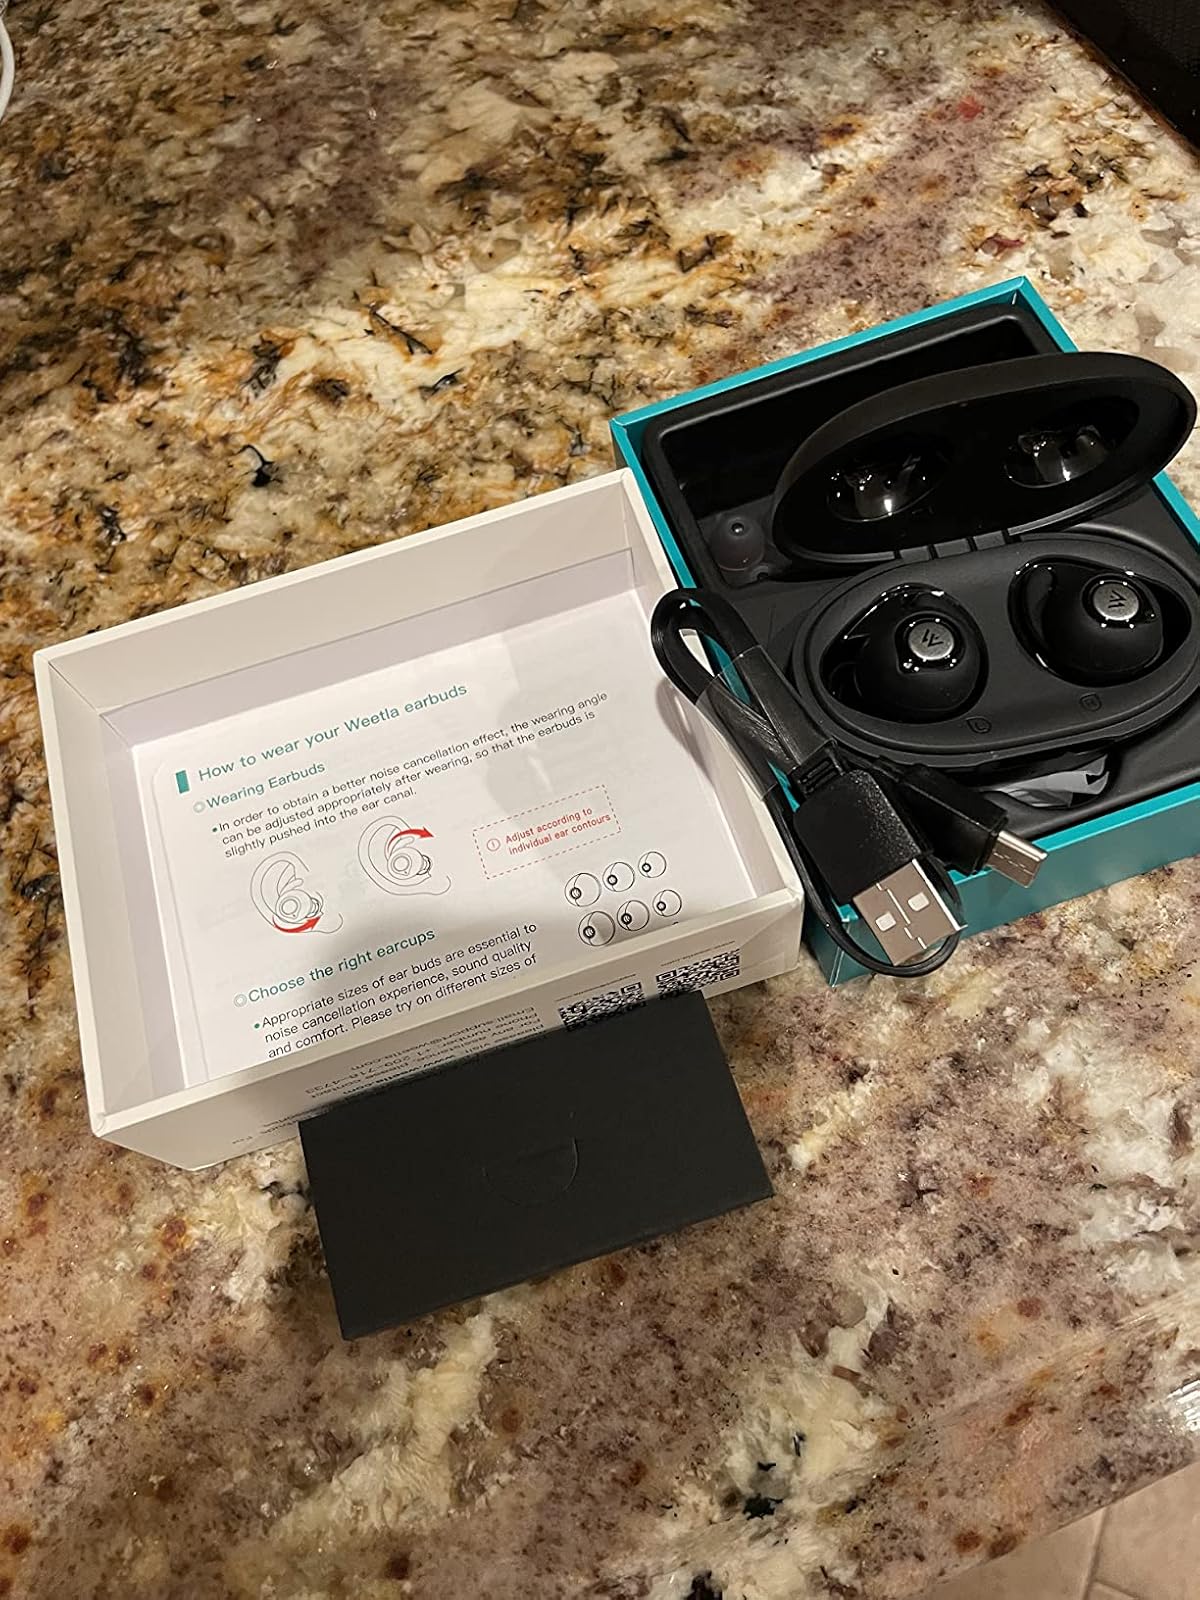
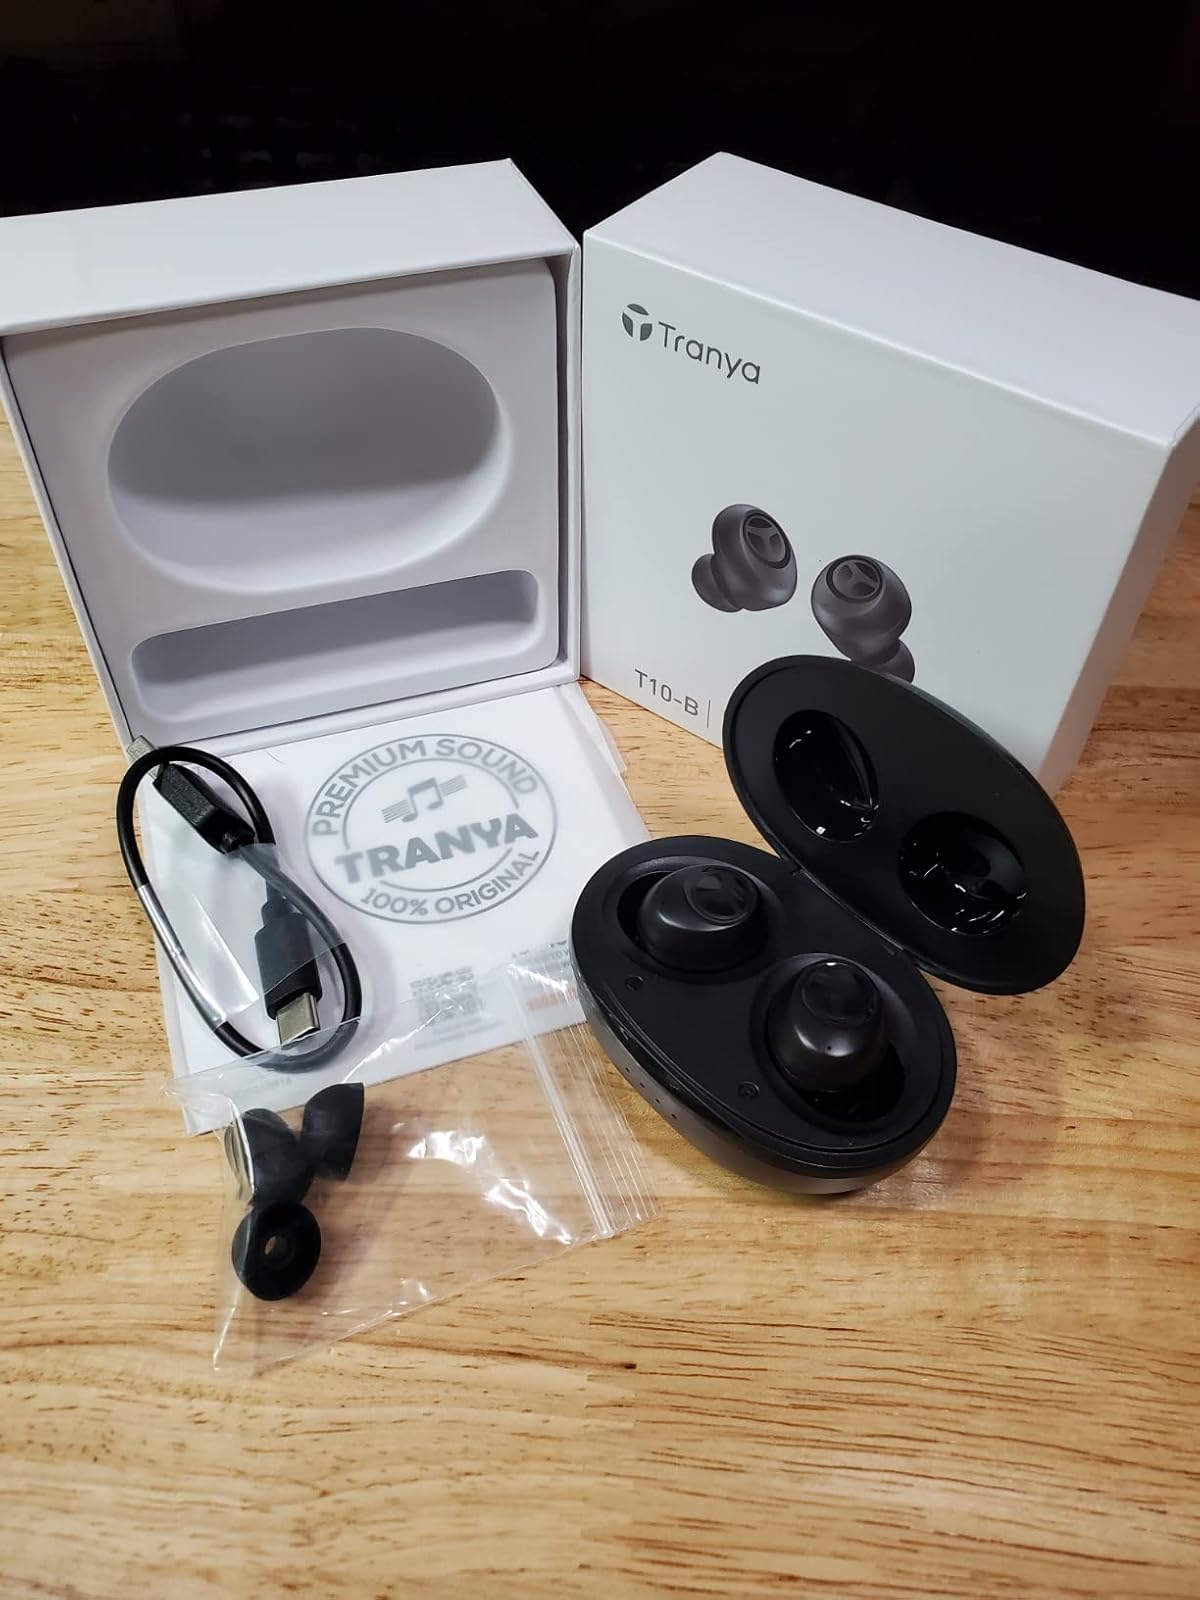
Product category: earbuds
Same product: no